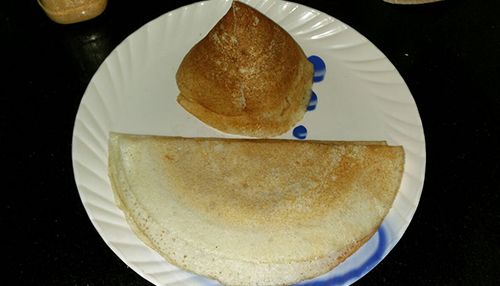
Dish: masala_dosa